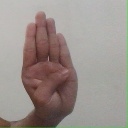
अक्षर: ब